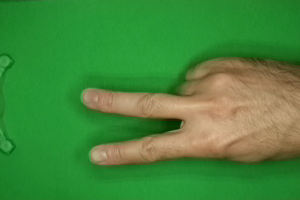
Label: scissors